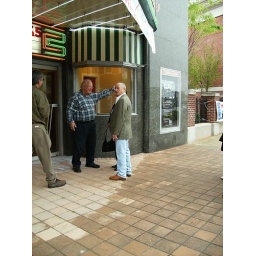
this is jim(was the little boy in the to kill a moking bird movie"